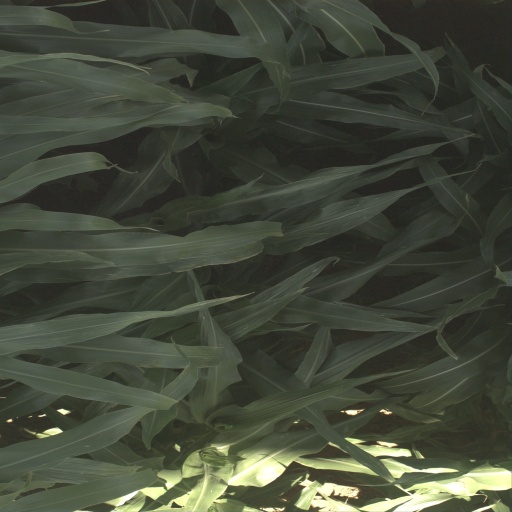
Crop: sorghum